History of Austria

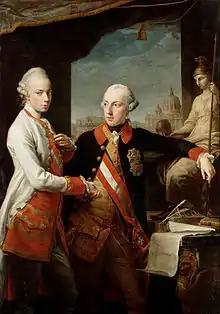
"Emperor Joseph II and Grand Duke Pietro Leopoldo of Tuscany" by Pompeo Batoni, 1769. Joseph II (right) with his brother and successor Leopold VII (left)

Charles III died on 20 October 1740, and was succeeded by his daughter Maria Theresa. However she did not become Empress immediately, that title passing to Charles VII (1742–1745) the only moment in which the imperial crown passed outside of the Habsburg line from 1440 to 1806, Charles VII being one of many who repudiated the 1713 Pragmatic Sanction. As many had anticipated all those assurances from the other powers proved of little worth to Maria Theresa.